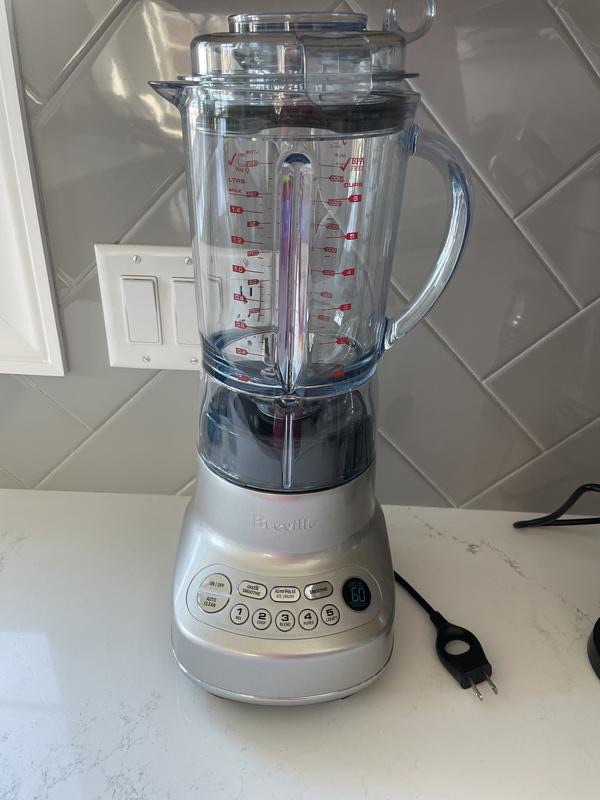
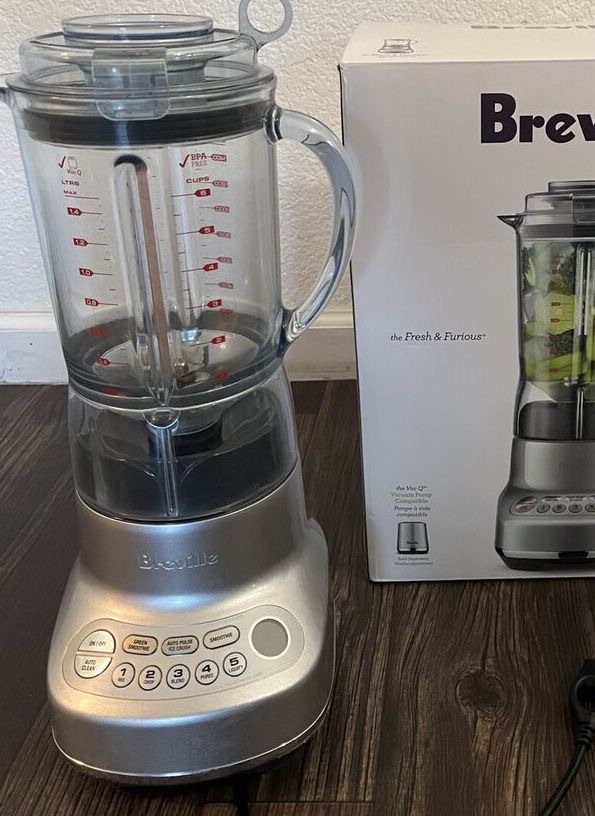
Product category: misc
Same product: yes